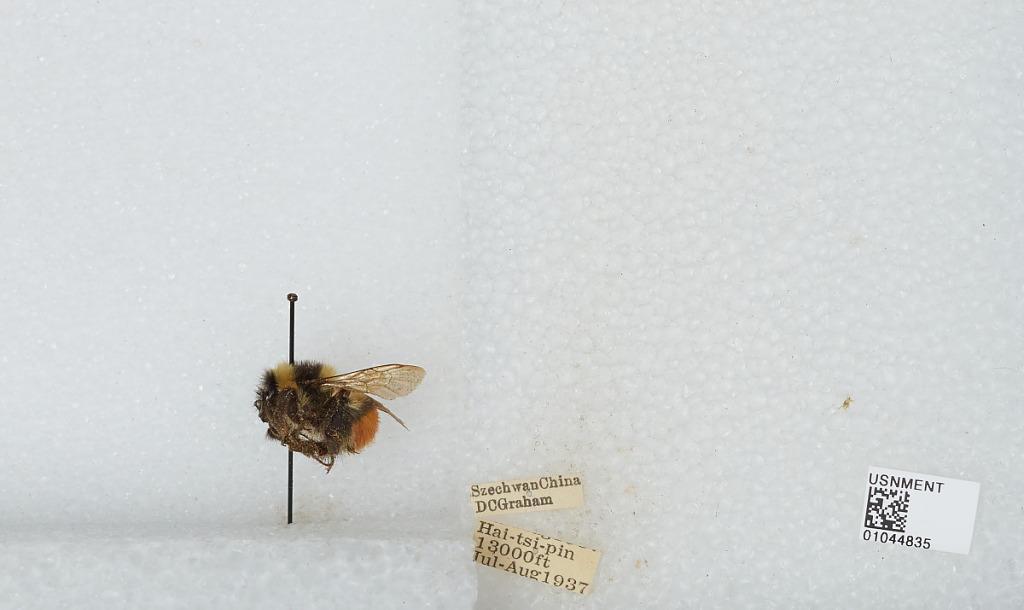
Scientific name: Bombus sp.
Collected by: D. Graham
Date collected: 1937-7-
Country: China
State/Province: Sichuan
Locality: Hai-tsi-pin